Caitlin McGee

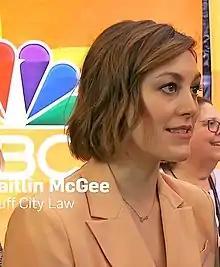
McGee in 2019

Caitlin Cole McGee (born January 9, 1988) is an American actress. She is best known for her role as attorney Sydney Strait on the legal drama "Bluff City Law". She was also a regular on the ABC comedy "Home Economics".